Drum and bass

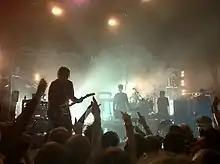
Pendulum performing live in 2010

Many musicians have adapted drum and bass to live performances, which feature instruments such as drums (acoustic or electronic), samplers, synthesizers, turntables, bass (either upright or electric) and guitars (acoustic or electric). Samplers have also been used live by assigning samples to a specific drum pad or key on drum pads or synthesizers. MCs are frequently featured in live performances.